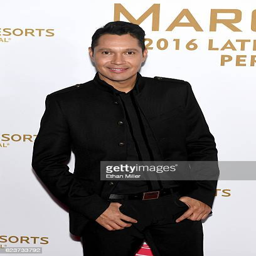
latin american artist attends award category honoring musical artist